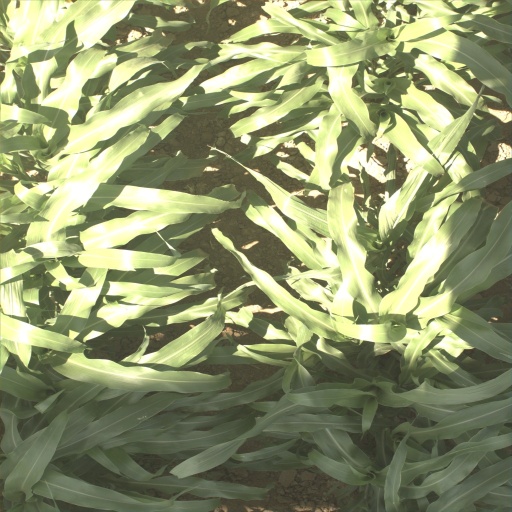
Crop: sorghum